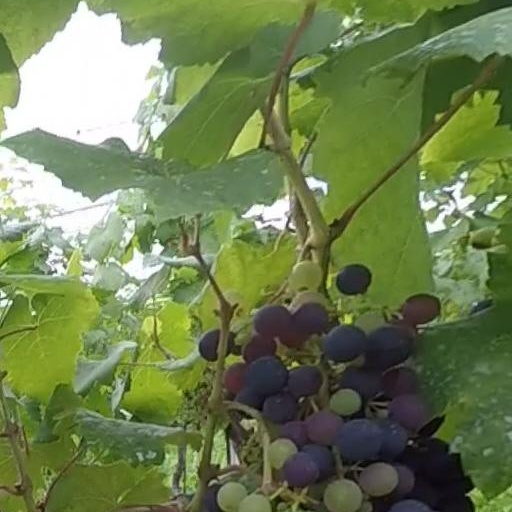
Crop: grape